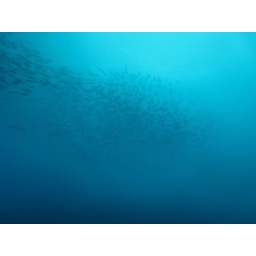
School of fish in the blue of Malpelo Island